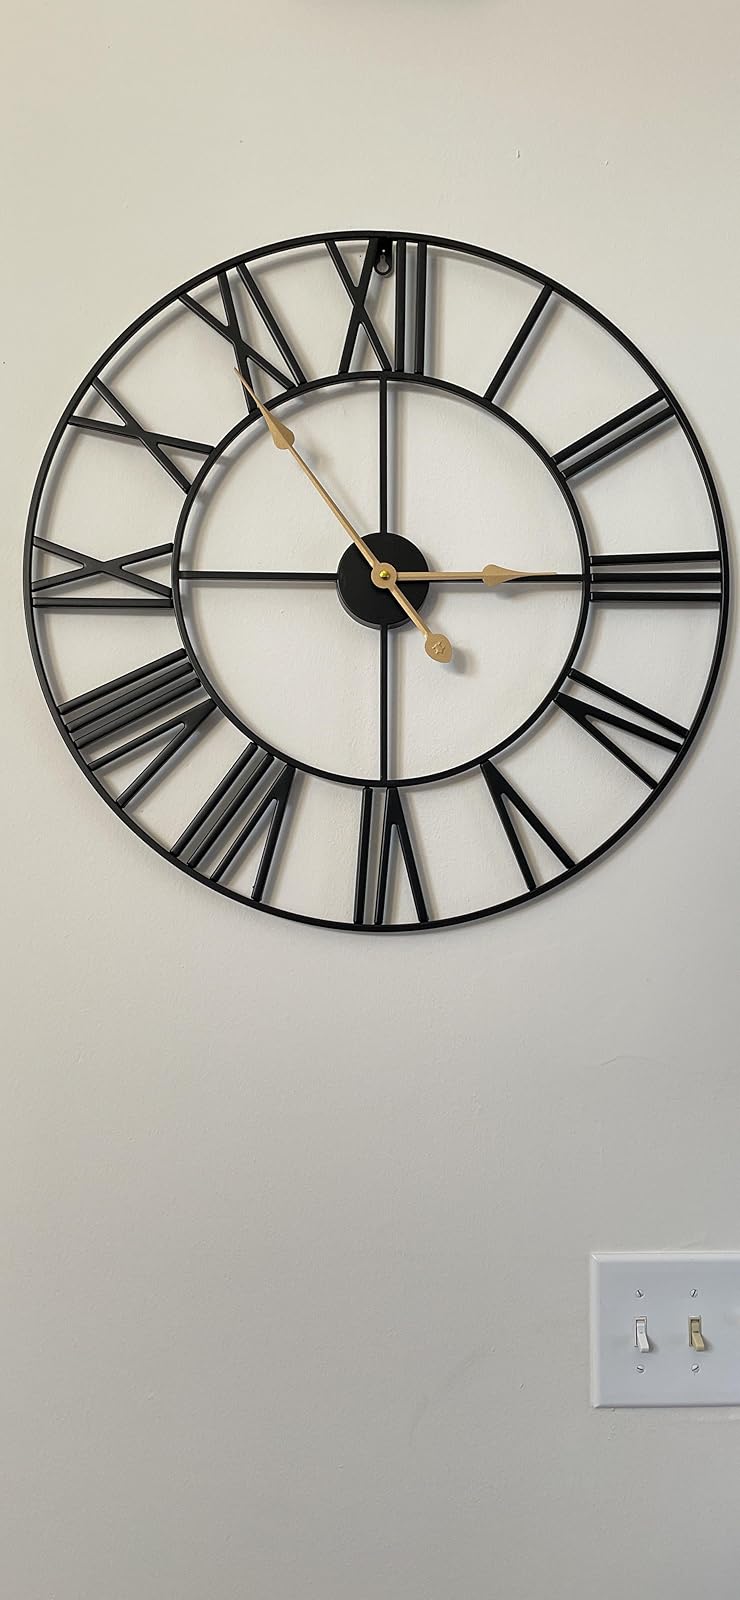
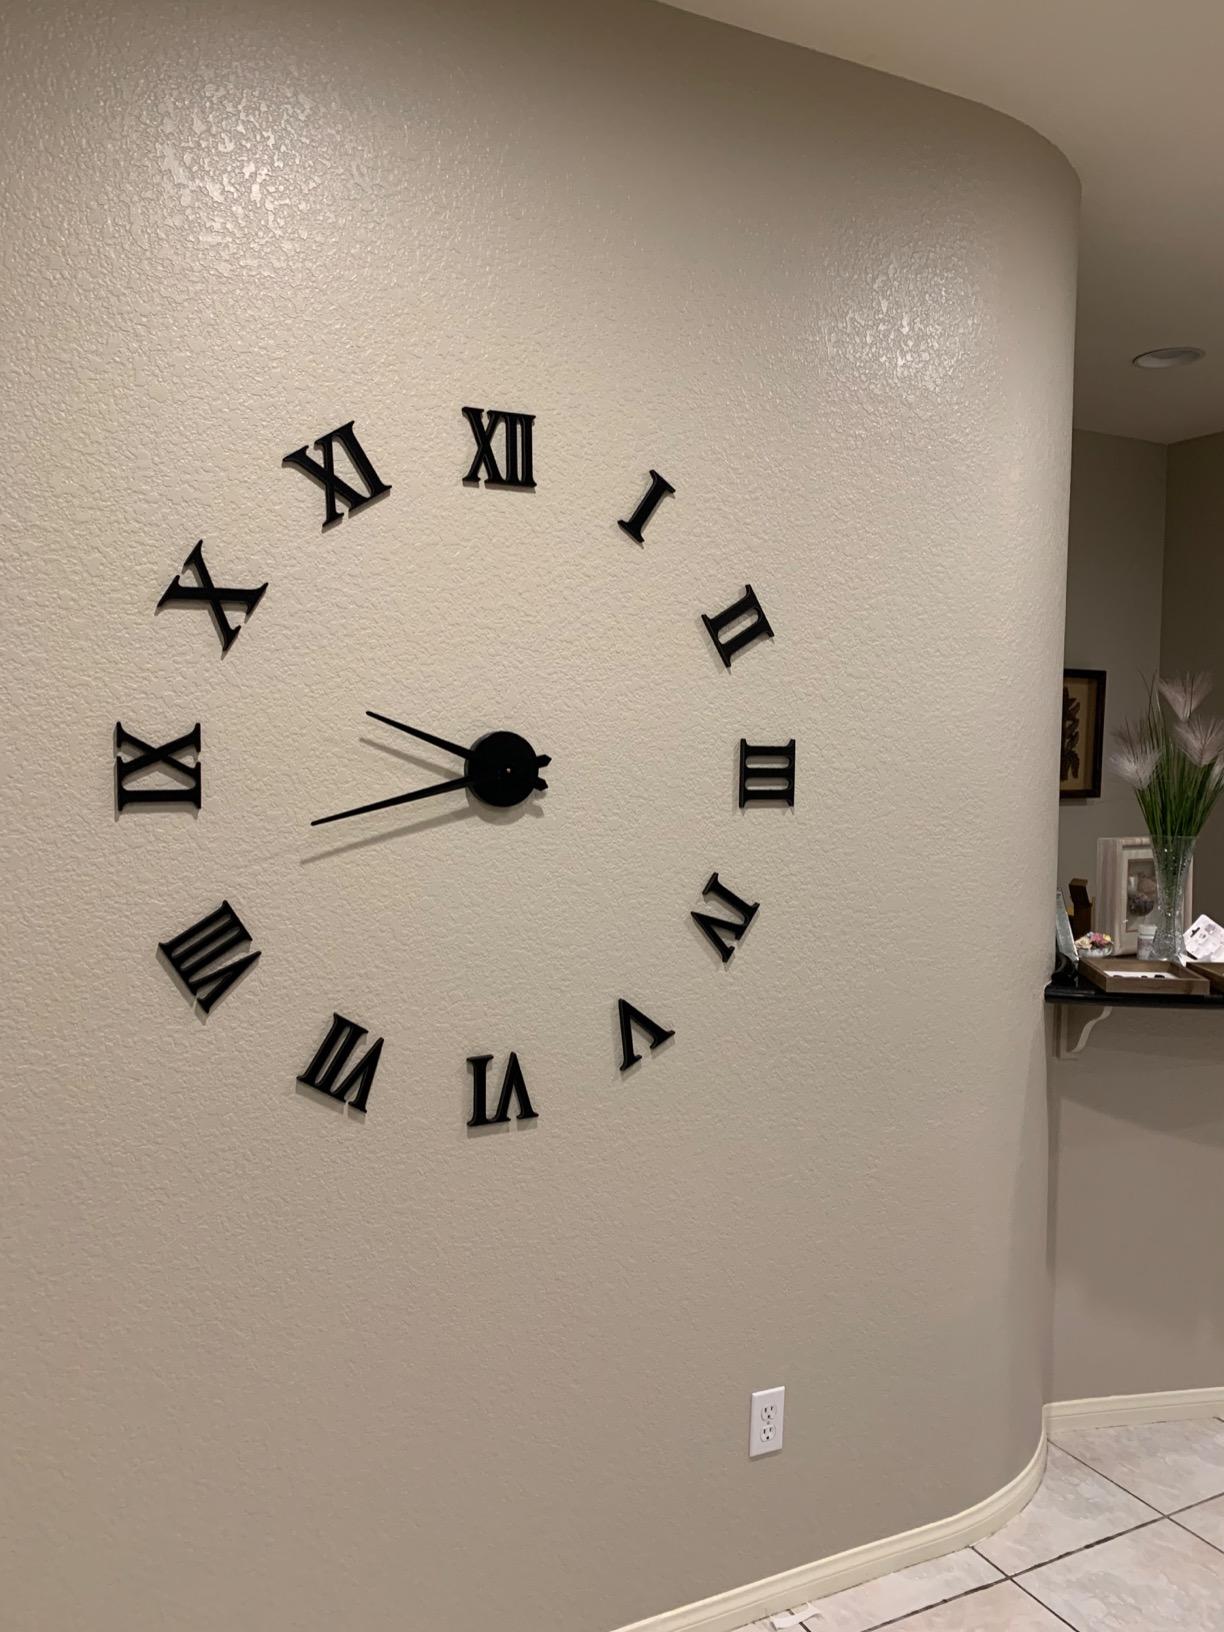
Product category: clock
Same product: no